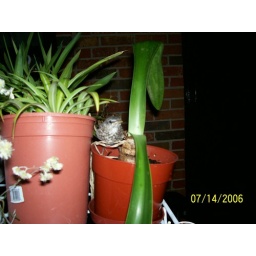
A baby bird was sitting in my plant.